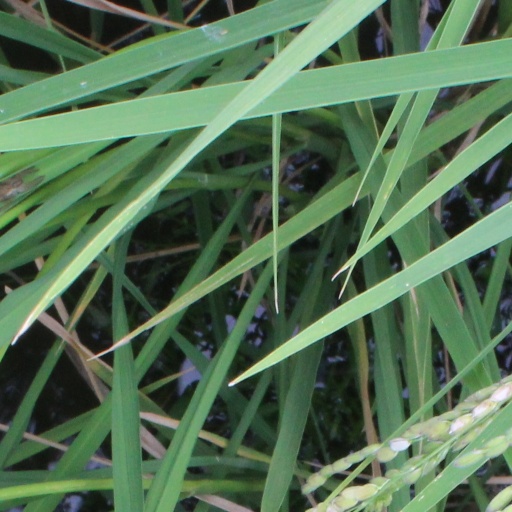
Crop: rice